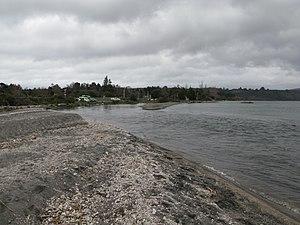
Entrée de la rivière Waitahanui.
La rivière Waitahanui est un cours d’eau situé dans l’Île du Nord de la Nouvelle-Zélande.